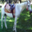
Label: horse